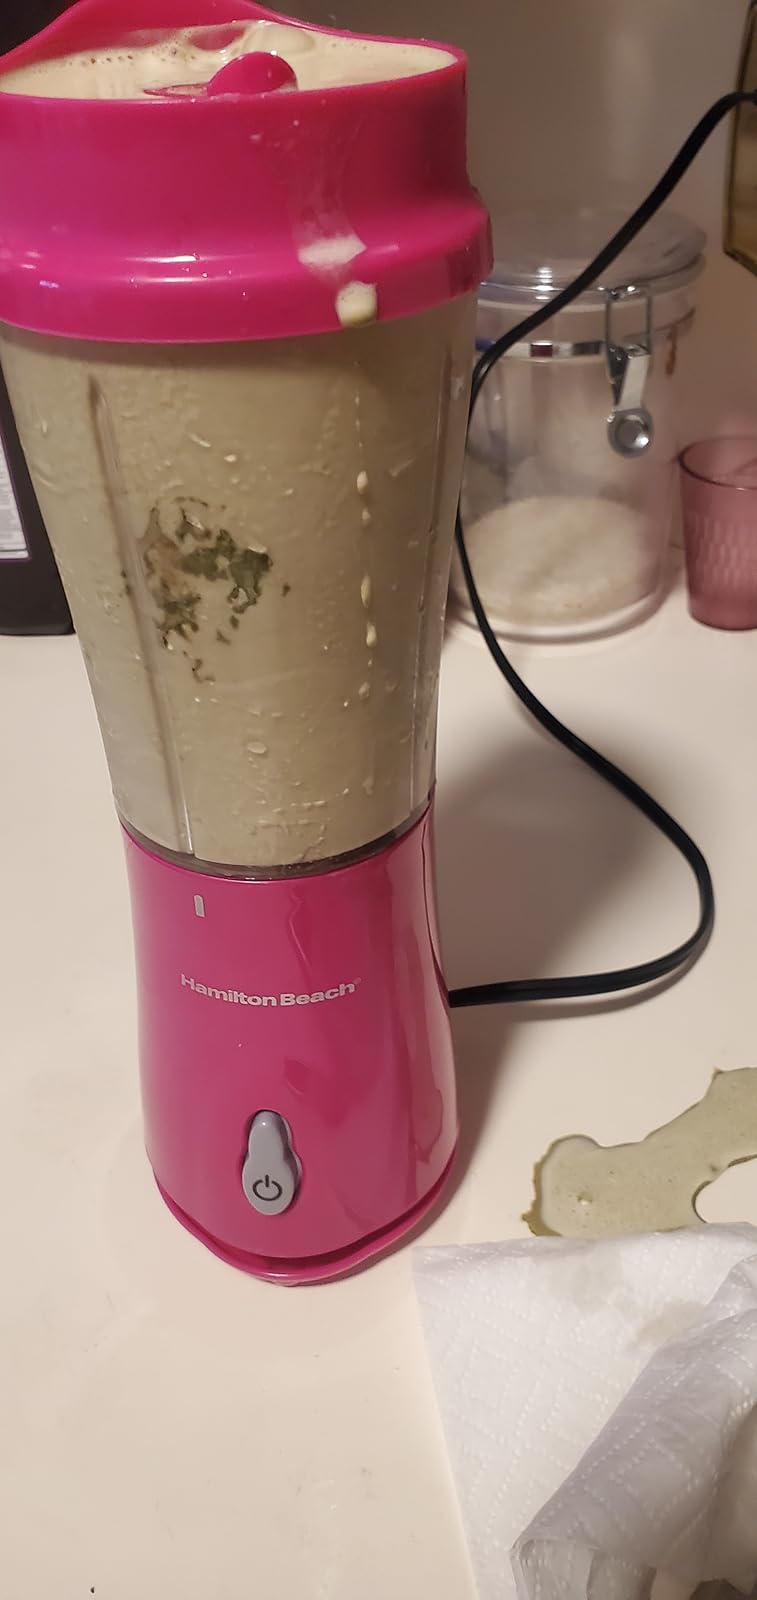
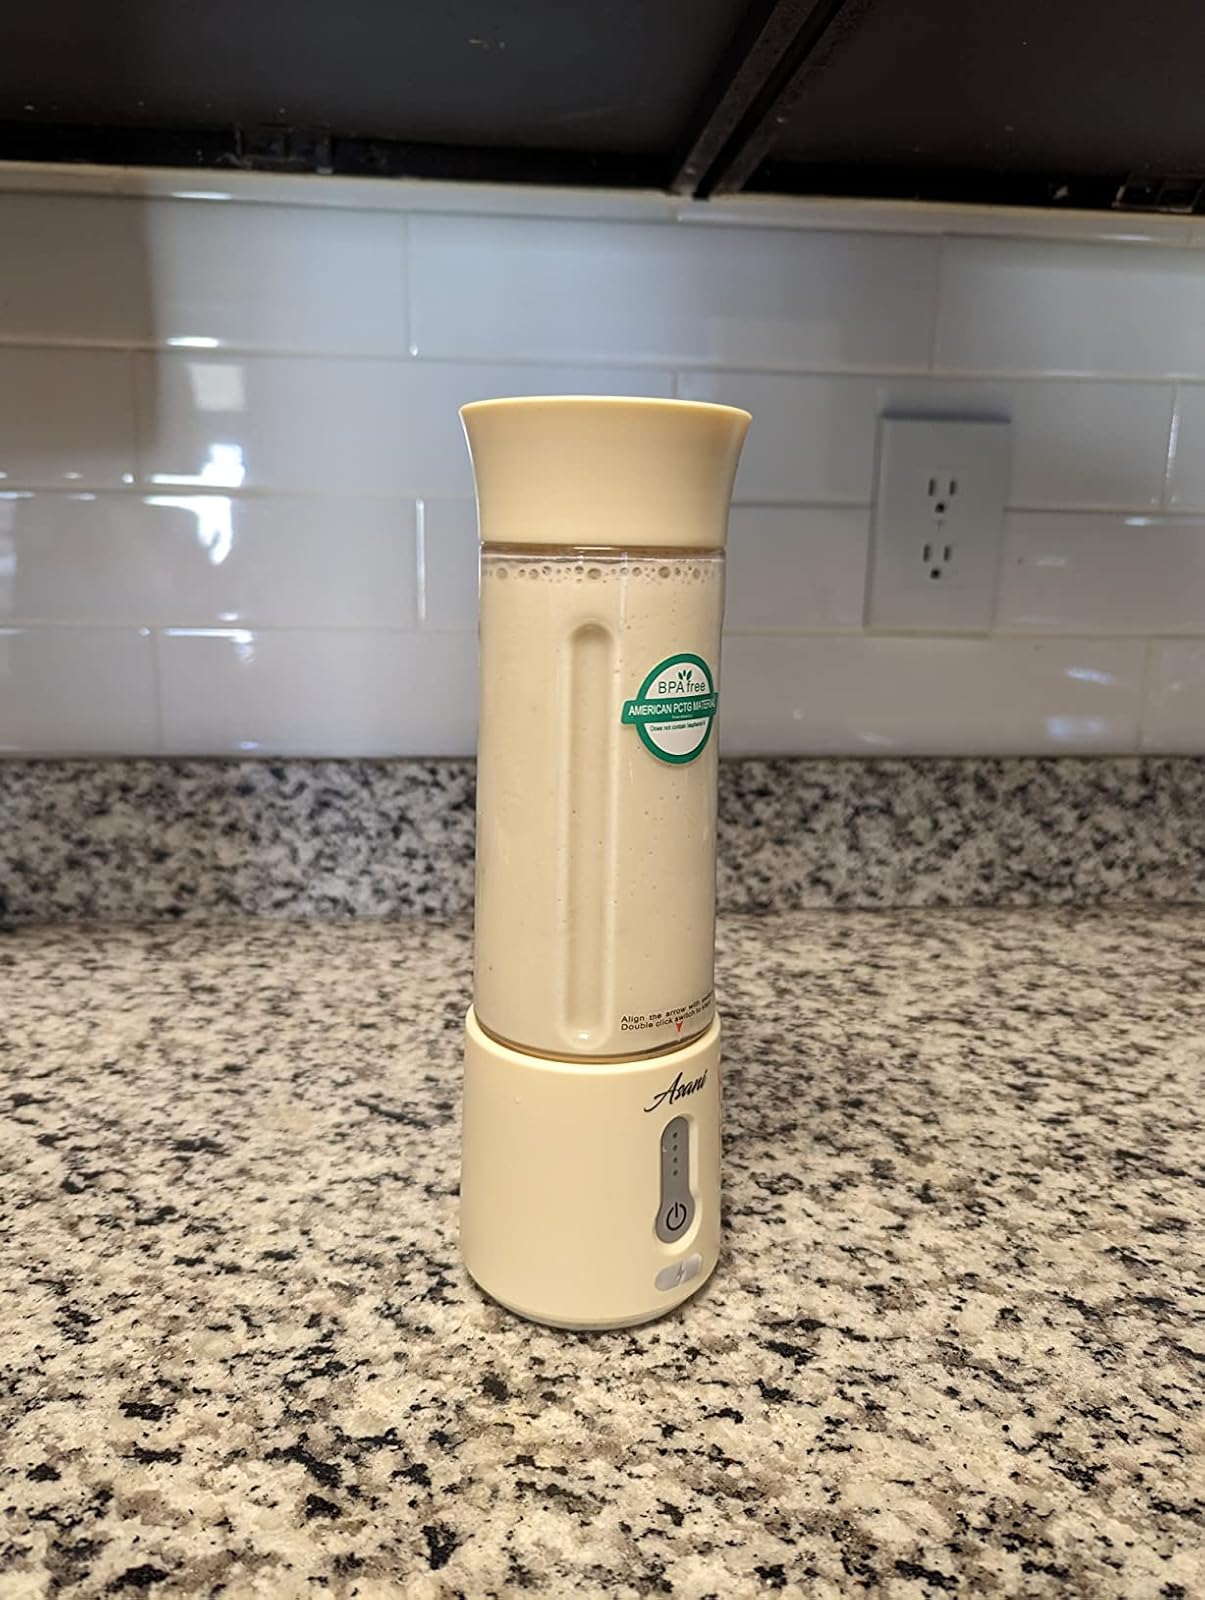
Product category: items_blender
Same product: no